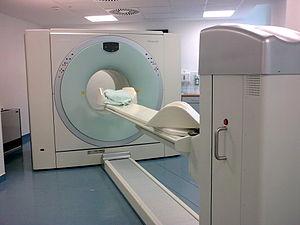
La tomographie par émission de positons, dénommée PET ou PET scan pour « positron emission tomography » en anglais, est une méthode d'imagerie médicale pratiquée par les spécialistes en médecine nucléaire qui permet de mesurer en trois dimensions une activité métabolique ou moléculaire d'un organe grâce aux émissions produites par les positons issus d'un produit radioactif injecté au préalable.